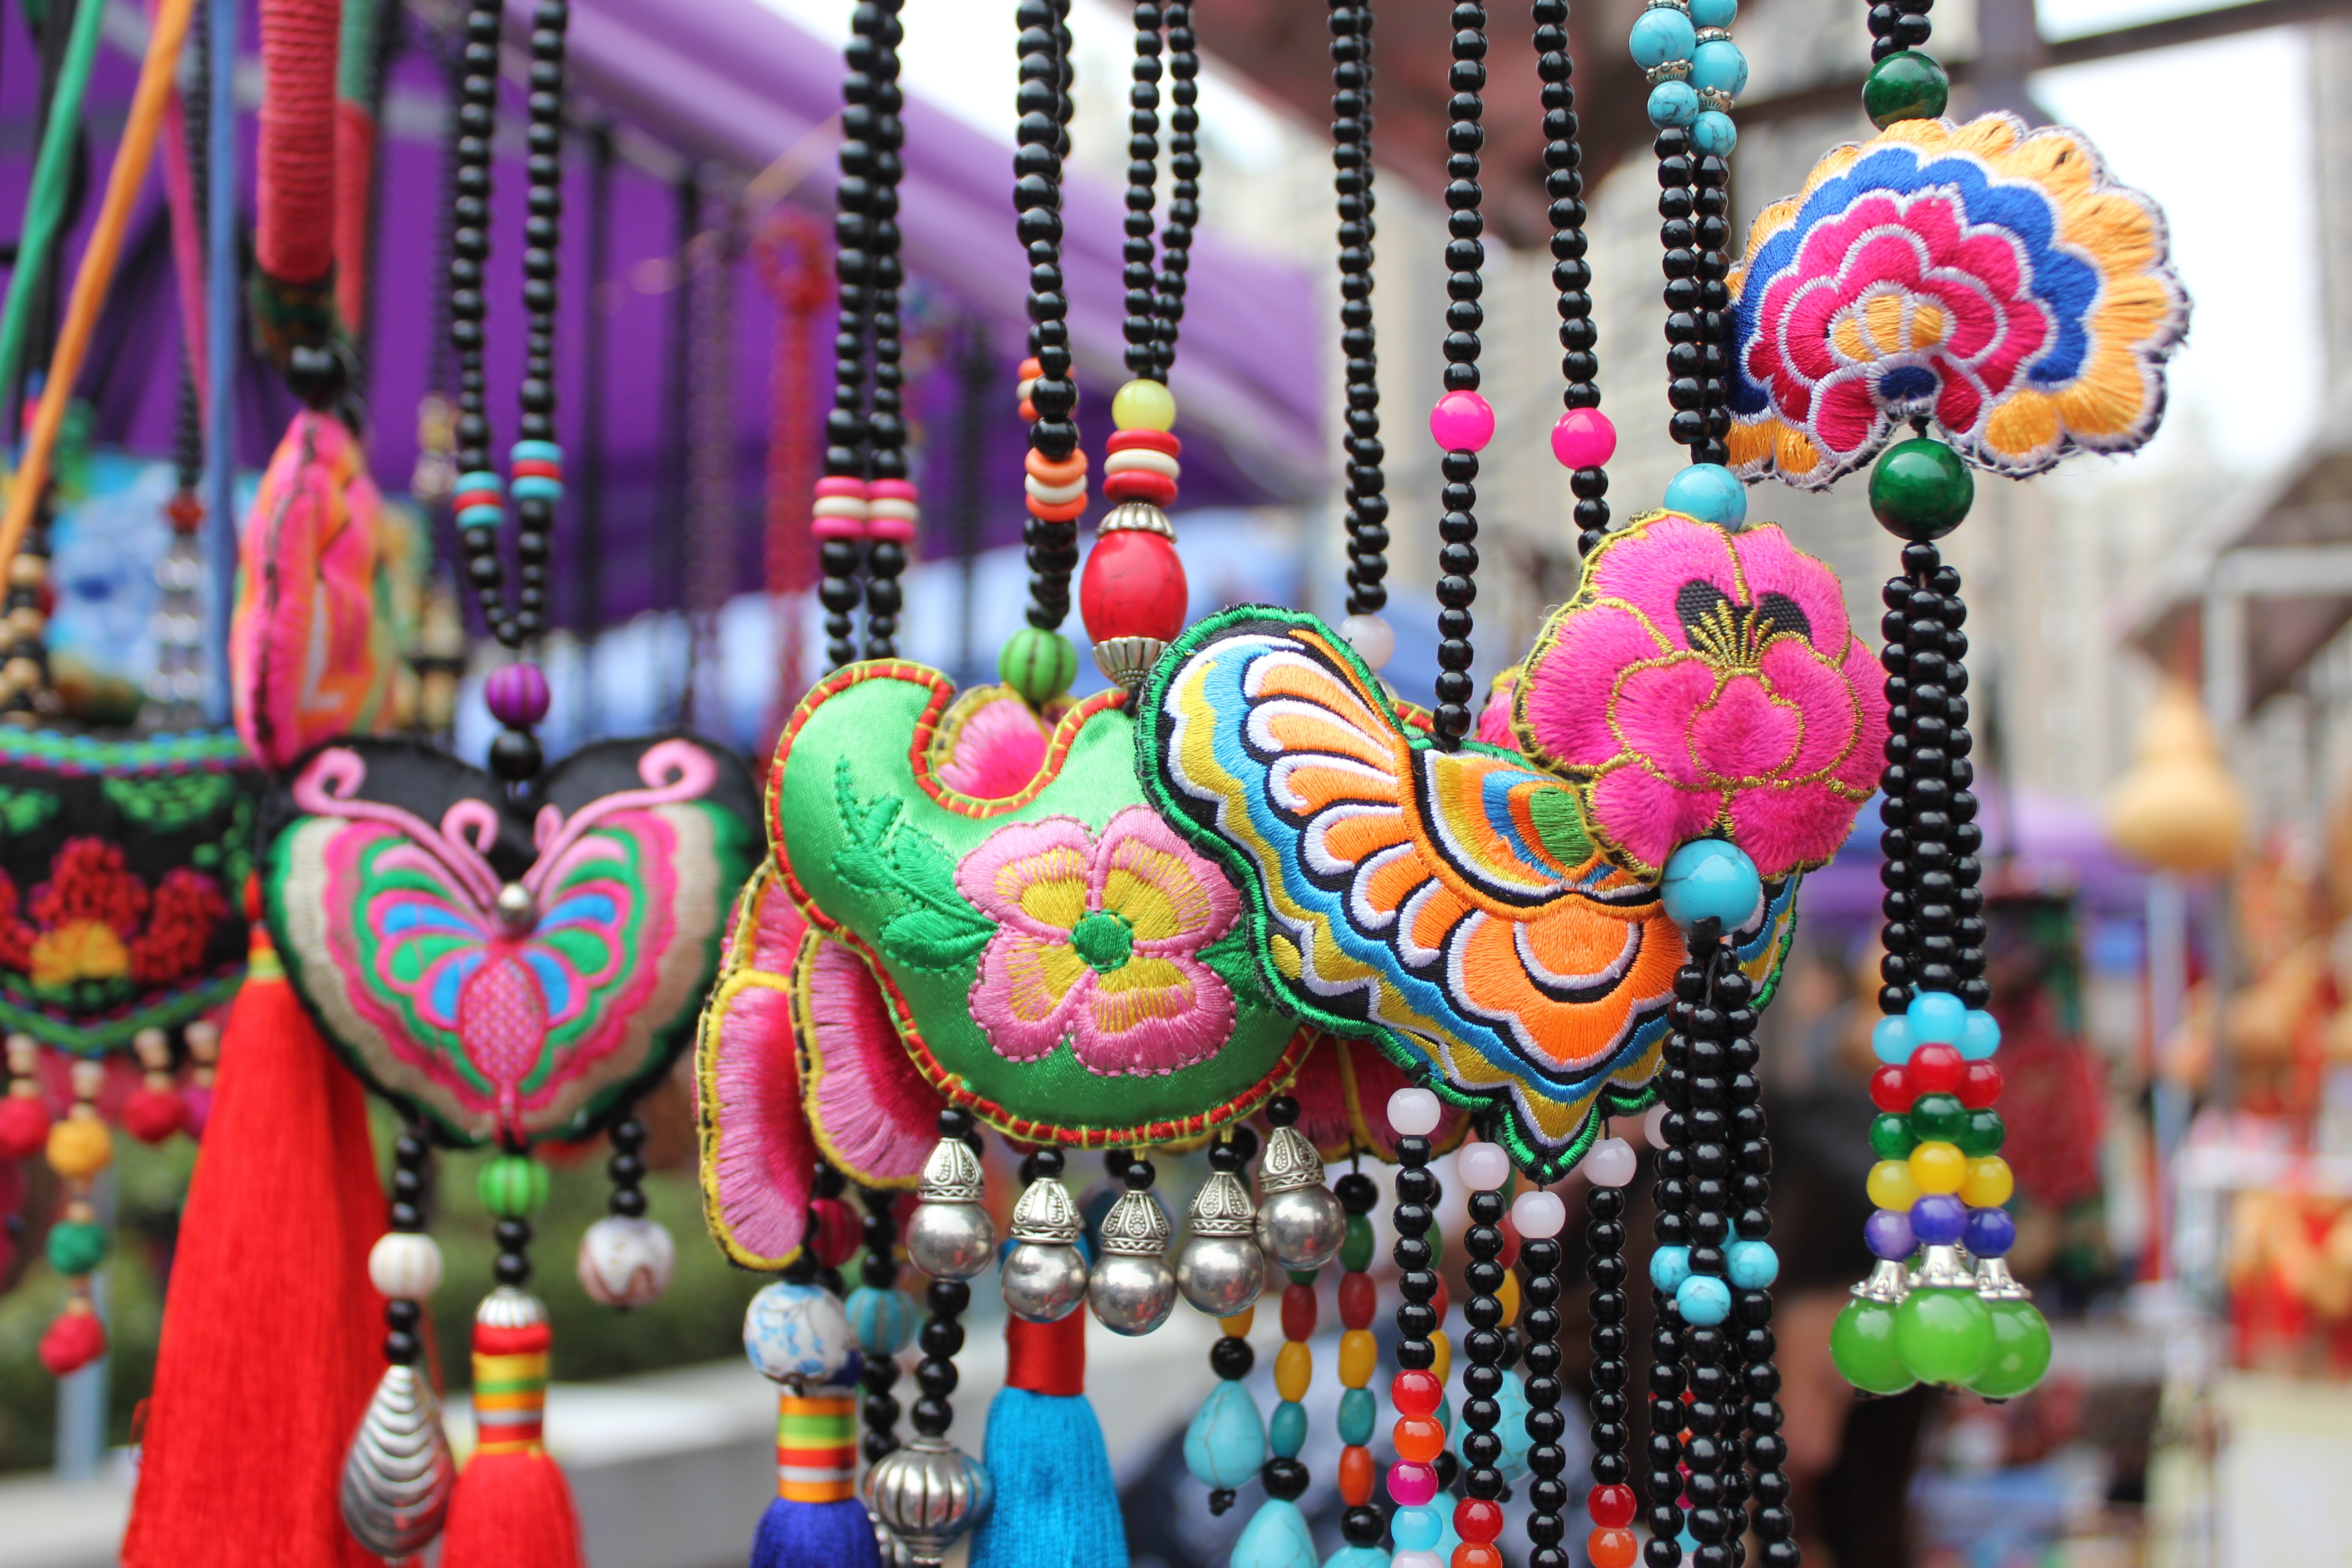
color, toy, jewelry, festival, fair, embroidery, china wind, chinese new year, national traditional culture